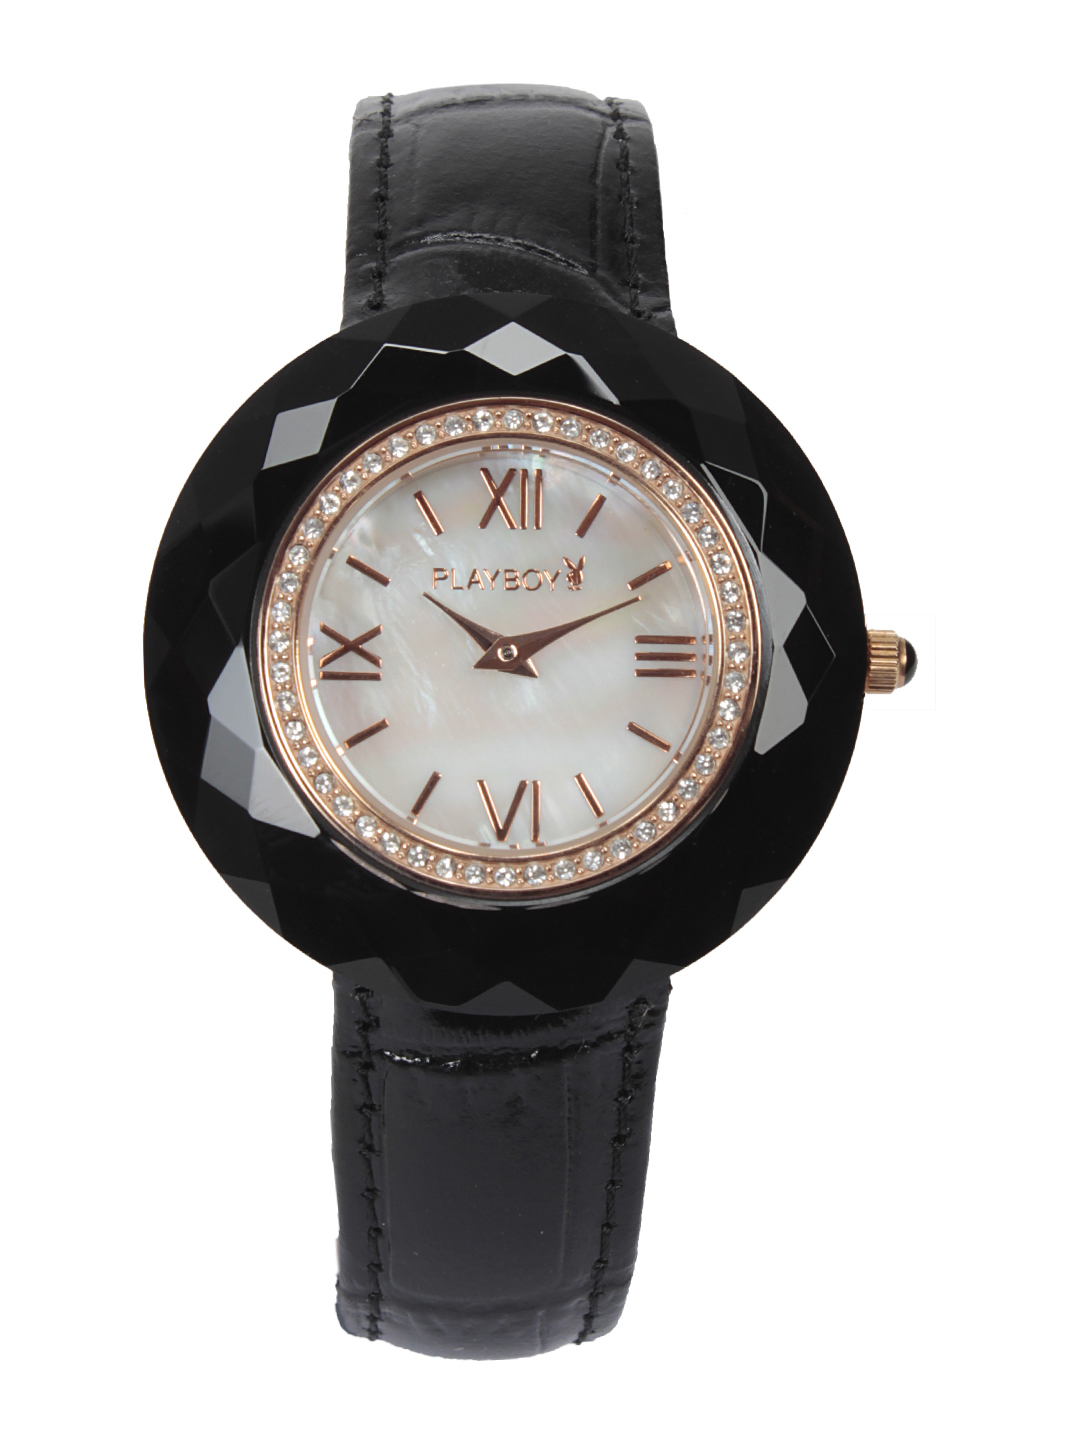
Playboy Women White Dial Watch
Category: Accessories / Watches / Watches
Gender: Women
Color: White
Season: Winter 2016
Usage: Casual